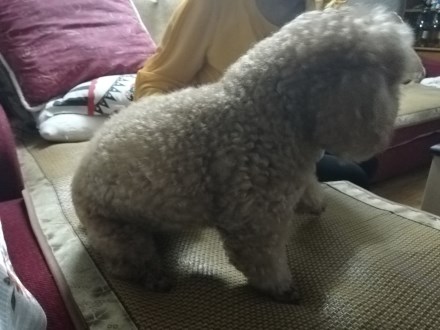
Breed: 7449-n000128-teddy